1937 Fleischer Studios strike

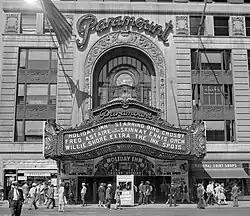
Strikers picketed the Paramount Theatre "(pictured 1942)" in an effort to have movie theaters stop showing Fleischer productions.

As animators returned to work and production at Fleischer resumed, the strikers turned their attention to another goal: organizing a boycott of Fleischer cartoons. While the union continued to hold many demonstrations near the studio, they also expanded picketing to different locations, including in front of the Windermere Hotel (where Max Fleischer lived), outside of Dave Fleischer's house (which was stink-bombed during the strike), and the Paramount Theatre. The theater was considered a primary target for picketing, with some picketers jeering at screenings of their own cartoons with chants of, "Get that scab picture off the screen!". Other theaters showing Fleischer productions, such as the Roxy Theatre, were also picketed, and through an alliance with the International Alliance of Theatrical Stage Employees (IATSE) Projectionists Local 306, CADU attempted to have the cartoons pulled from IATSE-affiliated theaters. On June 8, Local 306 officially announced its support for the strikers and attempted to have the AFL add Fleischer Studios to its "unfair list", which would have barred union projectionists from screening their cartoons. On June 14, after they were added to the list, Local 306 sent a letter to its 2,000 members ordering them to not screen the cartoons, but shortly after this nationwide boycott was initiated, Fleischer Studios was removed from the unfair list. Some historians have pinned Fleischer Studios' removal on actions from Paramount Pictures, who may have pushed IATSE to cease the boycott. Regardless, the boycott was somewhat effective, as several theaters refused to screen the cartoons. For instance, on July 16, the Loews Theatres chain announced they would not be screening any Fleischer cartoons.